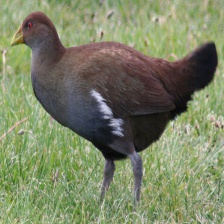
Species: TASMANIAN HEN
Scientific name: TRIBONYX MORTIERII
ImageNet parent category: european_gallinule